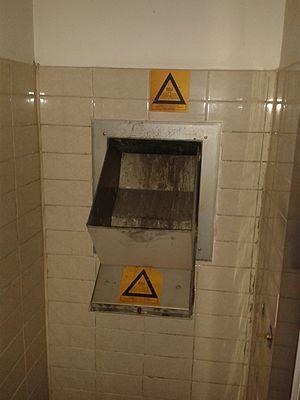
Un vide-ordures est un système d'évacuation des ordures ménagères par voie sèche qui permet à chaque étage d'un immeuble d'habitation de faire parvenir les siennes par gravité jusqu'à une benne centrale au rez-de-chaussée ou en sous-sol sans se déplacer.